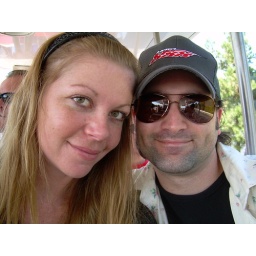
Todd thought we were going to Disneyland...but in those glasses hes on the highway to the danger zone